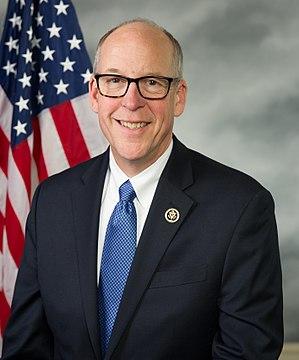
Gregory Paul Walden dit Greg Walden, né le 10 janvier 1957 à The Dalles, est un homme politique américain, représentant républicain de l'Oregon à la Chambre des représentants des États-Unis depuis 1999.
Les représentants de l'Oregon sont les membres de la Chambre des représentants des États-Unis élus pour l'État de l'Oregon.